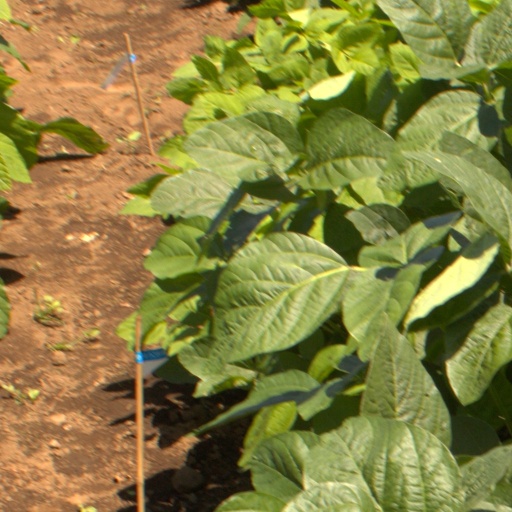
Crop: soybean